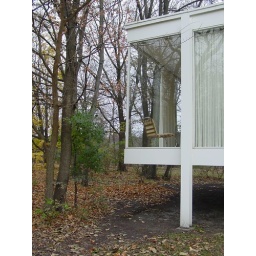
Mies van der Rohe's Farnsworth house in Plano, IL